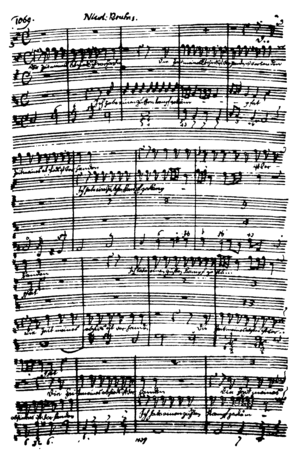
Nicolaus Bruhns est un compositeur du duché de Schleswig, né en décembre 1665 à Schwabstedt et mort prématurément à l'âge de 31 ans, le 29 mars 1697 à Husum, ville située aujourd'hui en Allemagne.